Pipecutter

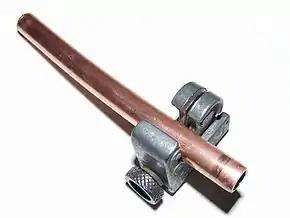
Cutting copper pipe with a close quarters tubing cutter

A pipecutter is a type of tool used to cut pipe. Depending on the metal of the pipe, a pipecutter can often provide a faster, cleaner and more convenient way of cutting pipe than using a hacksaw.